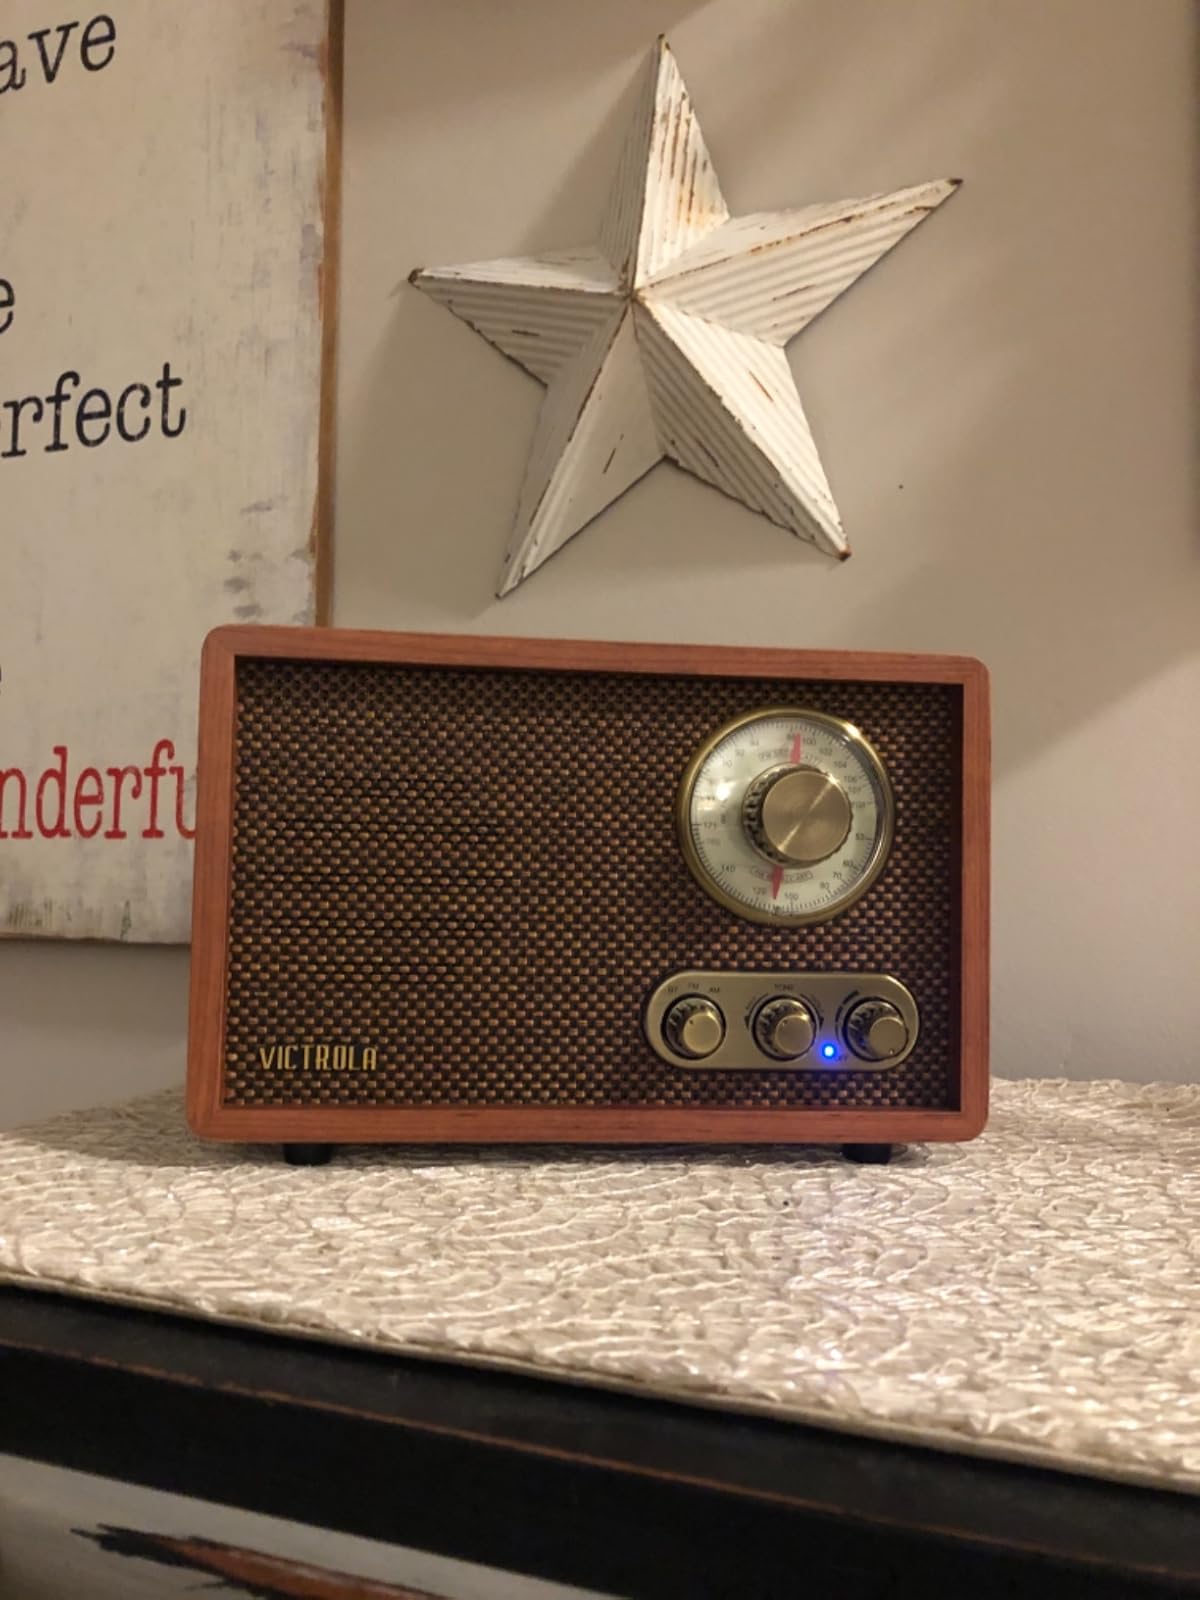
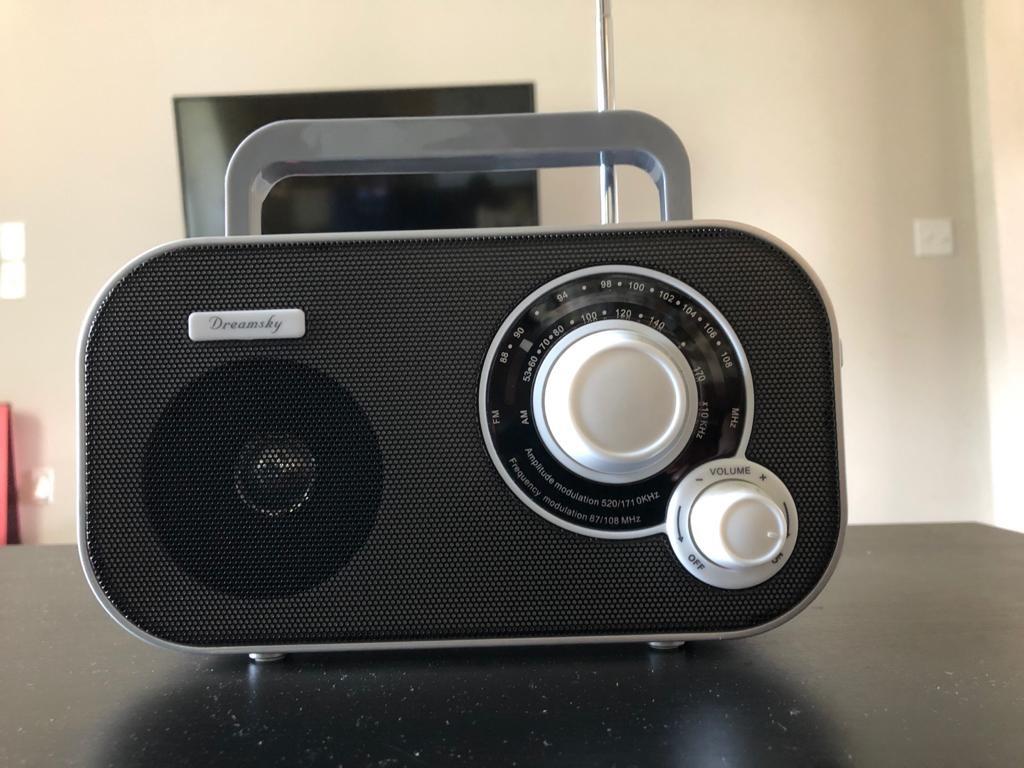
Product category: radio
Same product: no